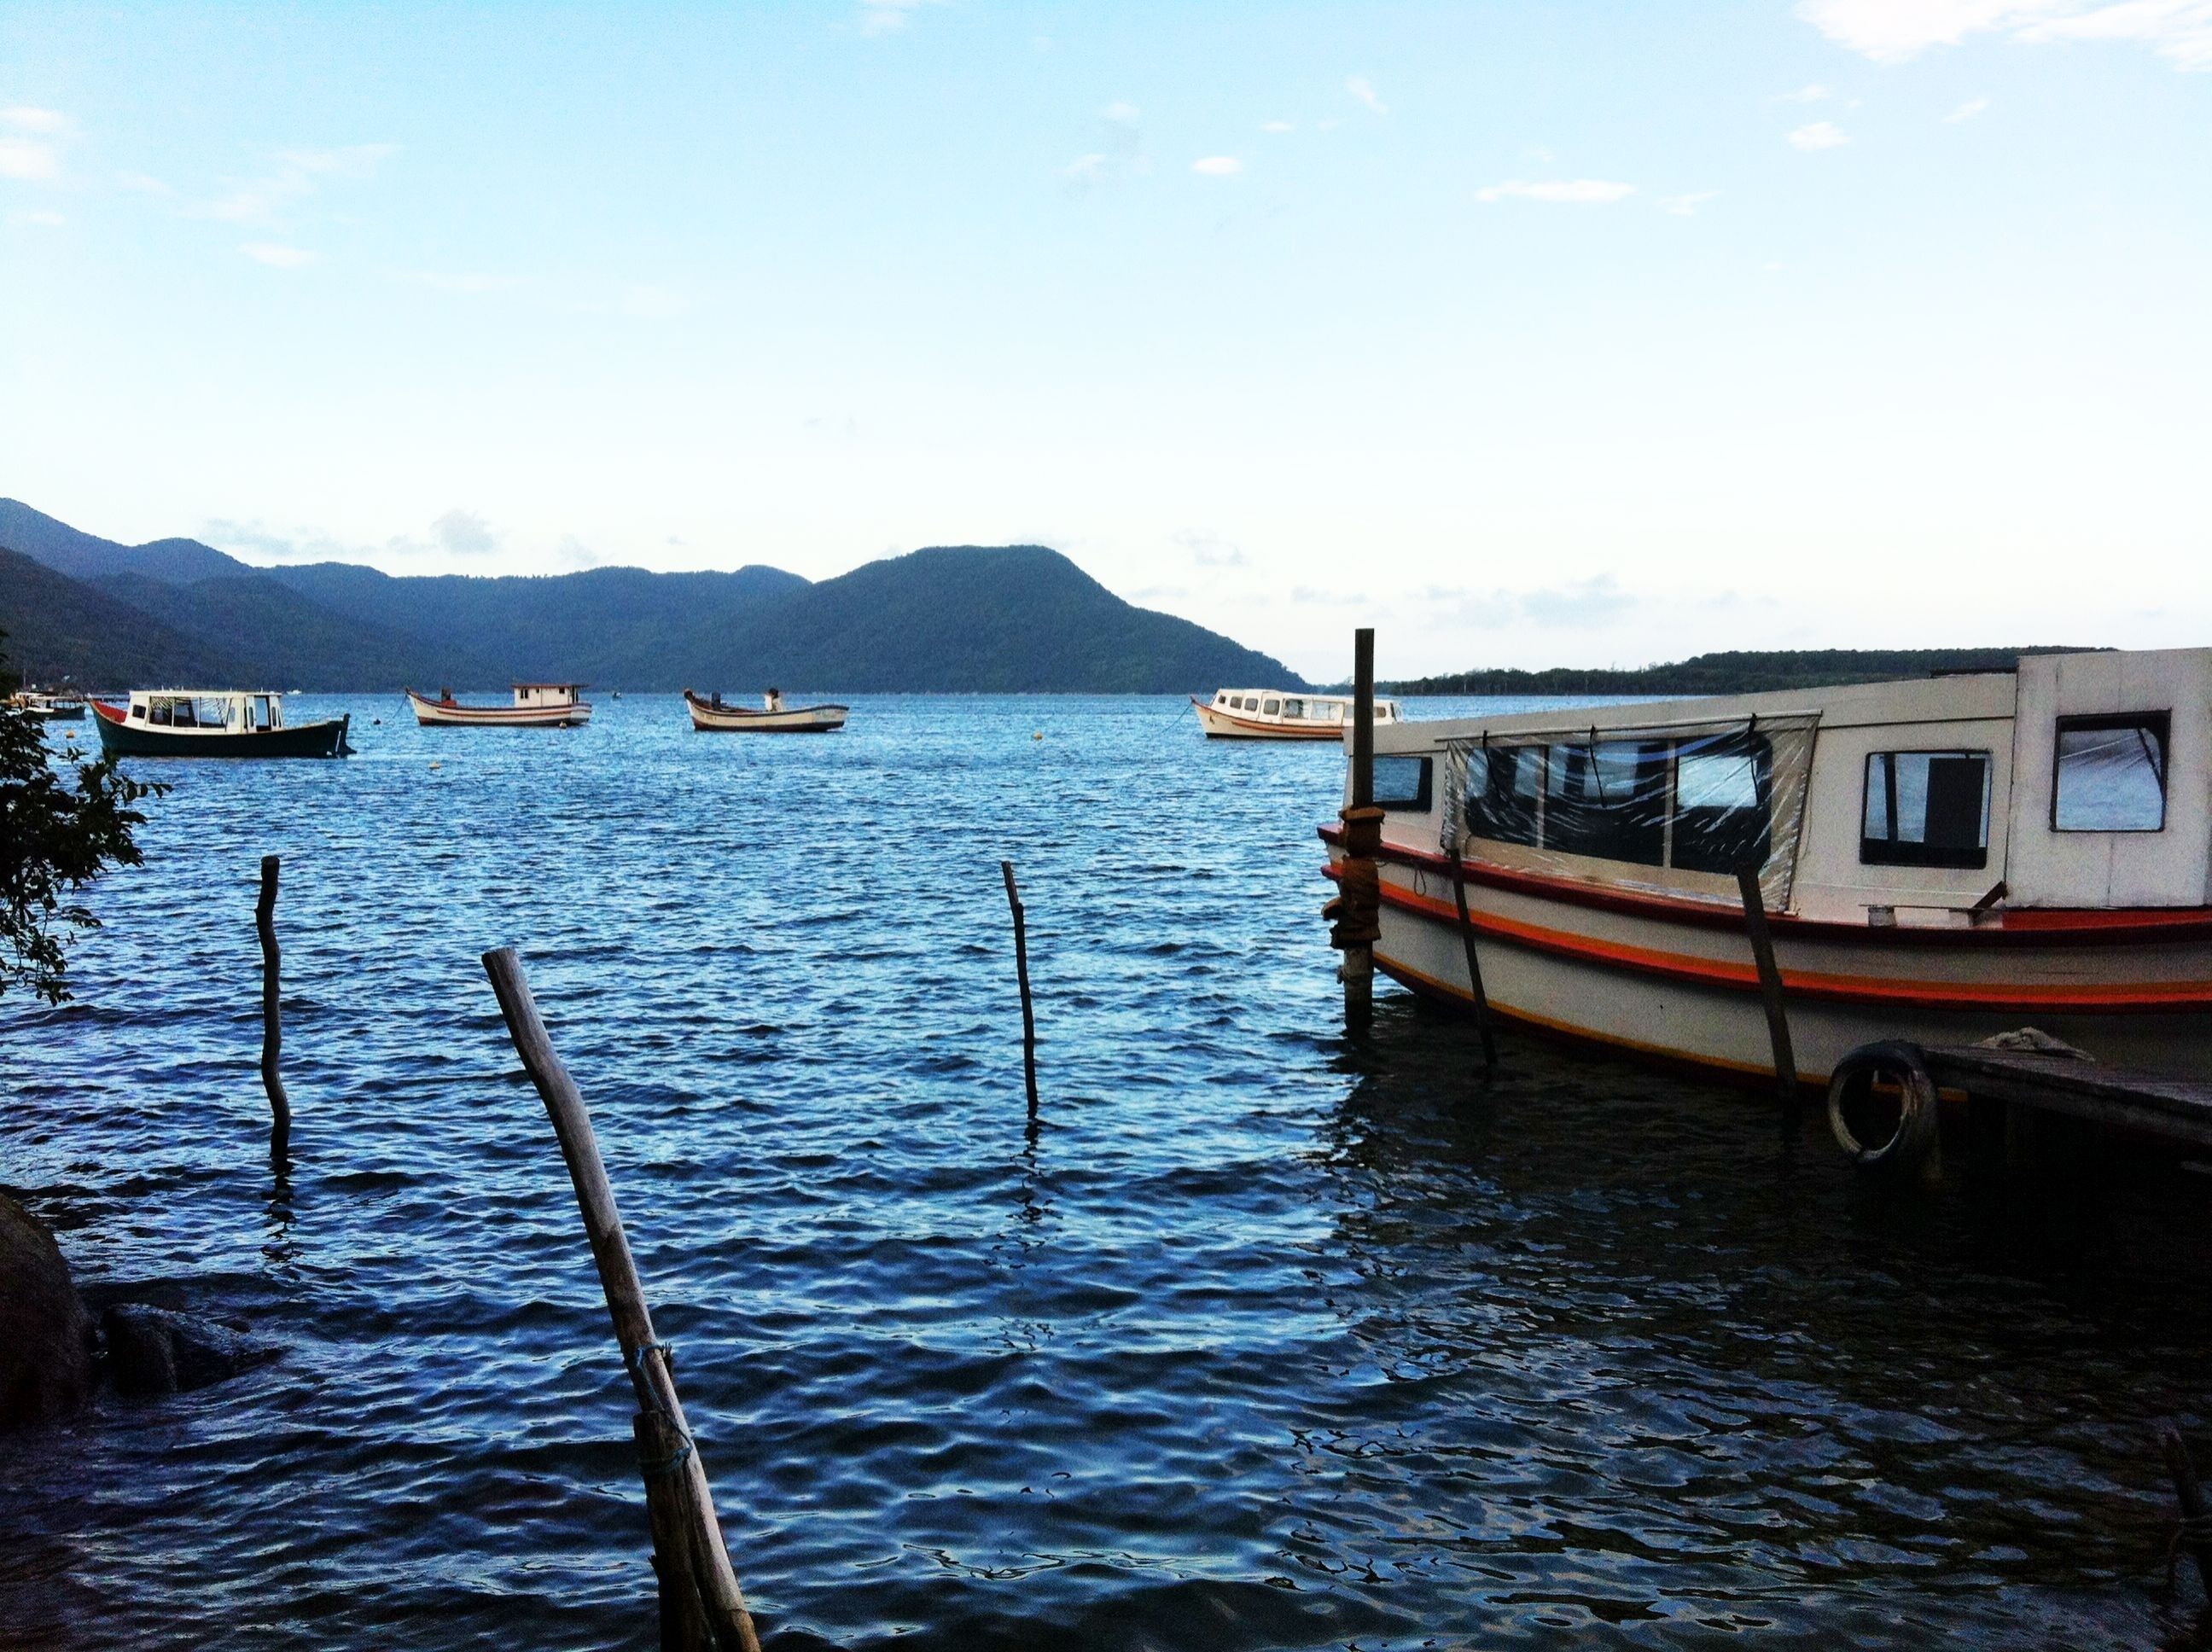
landscape, sea, water, nature, dock, sky, boat, lake, river, summer, vacation, vehicle, tropical, bay, waterway, outdoors, boating, scene, florianopolis, brazil, santa catarina, watercraft rowing